Royal Canadian Air Cadets

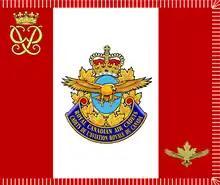
The Banner of the Royal Canadian Air Cadets

In some squadrons, the ensign and squadron banner are carried by a flag party with the Flag of Canada (see image in the Local training section above), despite CAF custom being for one- or two-flag parties only. Subject to regional regulations, flag party escorts may carry deactivated drill purpose rifles.